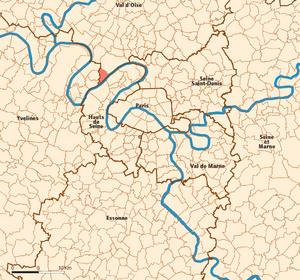
Bezons est une commune du département du Val-d'Oise, en région Île-de-France. Ses habitants sont appelés les Bezonnais. Cette commune est située sur la rive droite de la Seine.